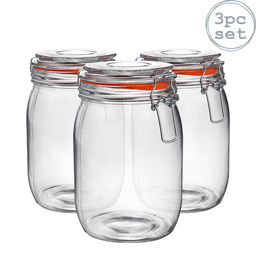
Label: glass